Gerritsen Beach, Brooklyn

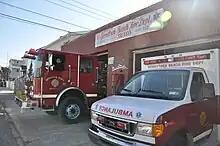
Gerrittsen Beach Fire Department Vehicles

The local Volunteer Fire Department (a.k.a. "the Vollies"), the last remaining volunteer fire department in Brooklyn, was organized in 1922 when Gerritsen Beach was a small summer-resort community. The name of the department is officially spelled Gerrittsen Beach Fire Department . In 1921, a damaging fire on Abbey Court demonstrated to the community that the city’s regular fire apparatus could not reach the beach in time to put out a fire. A mass meeting was called by the residents, and that resulted in the organization of the only volunteer fire department in Brooklyn.